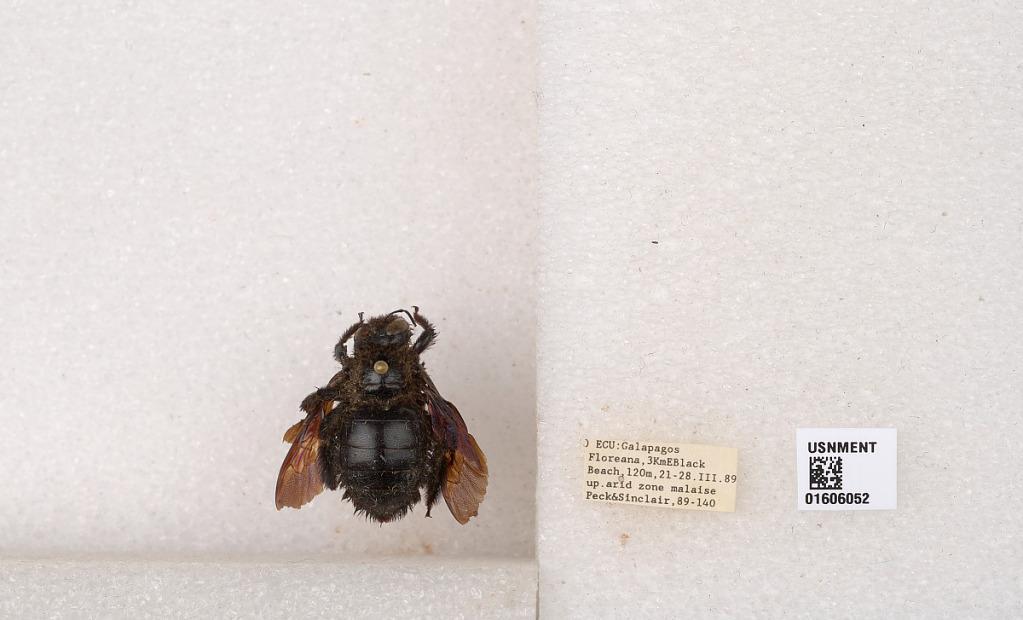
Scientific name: Xylocopa (Neoxylocopa) darwini Cockerell
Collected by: Peck & Sinclair
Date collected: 1989-3-21
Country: Ecuador
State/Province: Galapagos
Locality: Floreana, 3KmE Black Beach
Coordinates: -1.27696, -90.4576